Lilias Armstrong

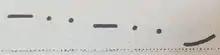
Tune 2: "Have you been staying there long?"

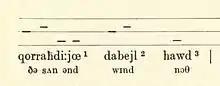
The beginning of Armstrong's transcription of "The North Wind and the Sun" in her 1933 specimen

Armstrong and her colleague Ida C. Ward published their book "Handbook of English Intonation" in 1926. It was accompanied by three double-sided gramophone records which consisted of Armstrong and Ward reading English passages. These recordings appeared in bibliographies of speech and theatre training for decades. Armstrong and Ward analyzed all English intonation patterns as essentially consisting of just two "Tunes": Tune 1 is typified by ending in a fall, and Tune 2 by ending in a rise. American linguist Kenneth Lee Pike called their analysis "valuable" for learners of English because it found commonalities in the various uses of rising contours and of falling contours. In 1943, Danish linguist wrote "there is fairly general agreement" about the Tune 1 and Tune 2 classification; he also compares the Tune 1 and Tune 2 system of "Handbook of English Intonation" with the intonation classifications in "An Outline of English Phonetics" by Daniel Jones and "English Intonation" by Harold E. Palmer.